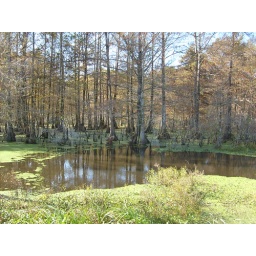
This was taken in my husbands home town of Breaux Bridge Louisiana . lake Martin Bayou around thanksgiving